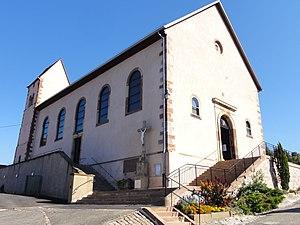
Alsace,Bas-Rhin, Église Saint-Pancrace de Dangolsheim (IA67006568).
Dangolsheim est une commune française située dans le département du Bas-Rhin, en région Grand Est.